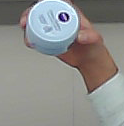
Product: nivea_baby